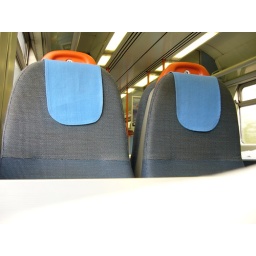
seats in a train